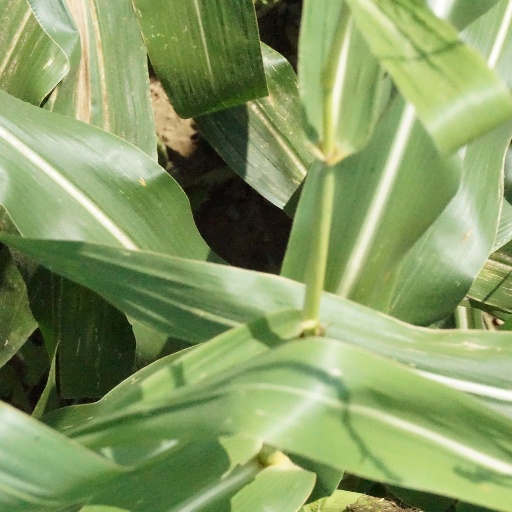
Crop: maize; corn